Holy Chalice

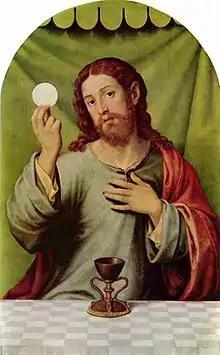
"Christ of the Eucharist" by Juan de Juanes. This 16th-century painting depicts the Valencia Chalice

The Holy Chalice, also known as the Holy Grail, is in some Christian traditions the vessel that Jesus used at the Last Supper to share his blood. The Synoptic Gospels refer to Jesus sharing a cup of wine with the Apostles, saying it was the covenant in his blood. The use of wine and chalice in the Eucharist in Christian churches is based on the Last Supper event. In the late 12th century, the author Robert de Boron associated the pre-existing story of the Holy Grail, a magical item from Arthurian literature, with the Holy Chalice. This association was continued in many subsequent Arthurian works, including the Lancelot-Grail (Vulgate) cycle, the Post-Vulgate Cycle, and Sir Thomas Malory's "Le Morte d'Arthur". A cup kept in the Spanish Cathedral of Valencia has been identified since medieval times as the purported Holy Chalice used at the Last Supper.